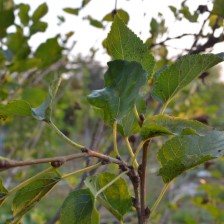
Variety: Kamphaengsaeng42